Food irradiation

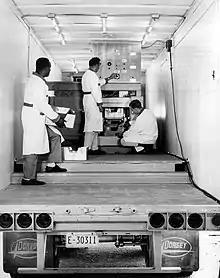
A portable, trailer-mounted food irradiation machine,

Food irradiation (sometimes American English: radurization; British English: radurisation) is the process of exposing food and food packaging to ionizing radiation, such as from gamma rays, x-rays, or electron beams. Food irradiation improves food safety and extends product shelf life (preservation) by effectively destroying organisms responsible for spoilage and foodborne illness, inhibits sprouting or ripening, and is a means of controlling insects and invasive pests.